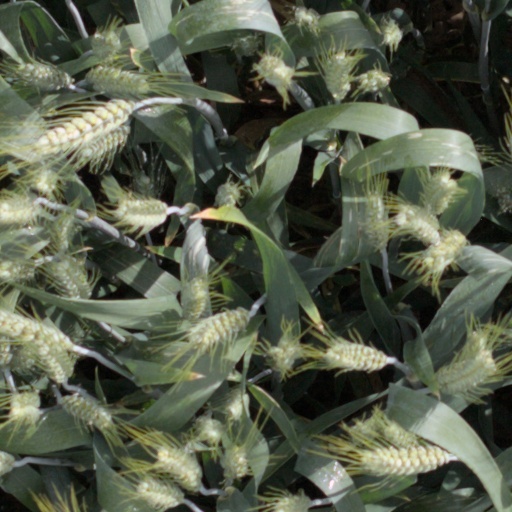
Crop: wheat